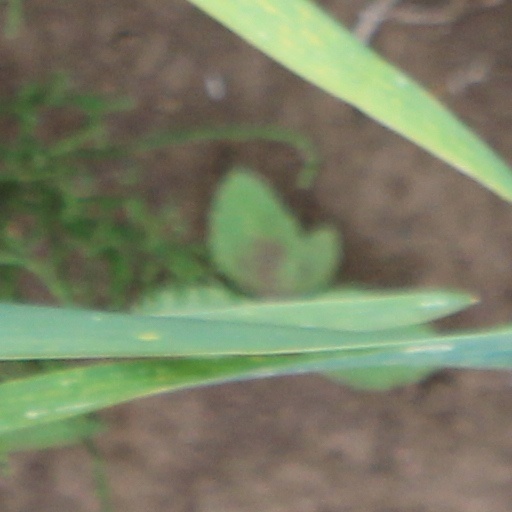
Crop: wheat